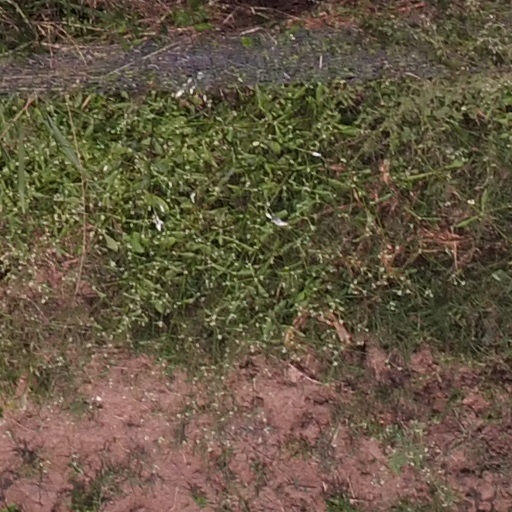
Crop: maize; corn